Prisoners of war in the Indo-Pakistani war of 1971

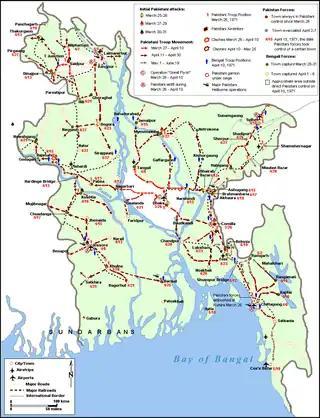
Military map of East Pakistan.

Due to the concern of their safety and wellbeing, the war prisoners were transported via train and air, where they were held in the war camps by the Indian Army in different parts of India. The issue of transfer and transportation of war prisoners to India was very controversial between India and Bangladesh since the Provisional Government of Bangladesh had shown strong resistance and opposition to such an act to India as they wanted to bring charges on the war prisoners on the crimes against humanity in their special courts established in Dhaka.